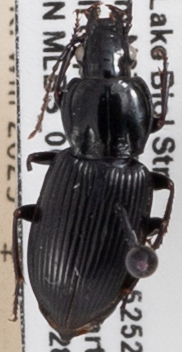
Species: Pterostichus mutus
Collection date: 2022-06-28
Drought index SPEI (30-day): -0.616
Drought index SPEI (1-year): -0.922
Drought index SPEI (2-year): -0.46